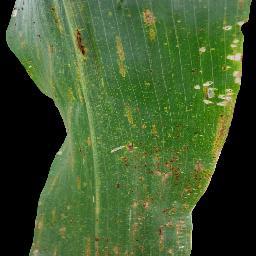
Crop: corn
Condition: (maize)_common_rust